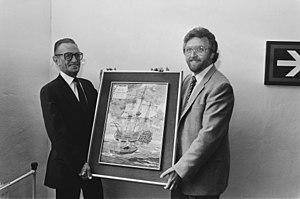
Bob et Bobette est une série de bande dessinée belge de langue néerlandaise, créée par Willy Vandersteen en 1945 dans le quotidien De Nieuwe Standaard où elle paraît jusqu'en 1974.